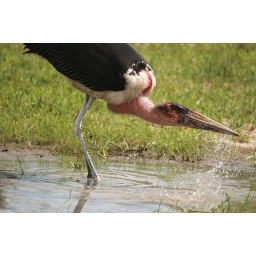
Scavenges and keeps his legs white by pooping on them... A pretty disgusting bird all around.